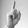
ASL letter: D